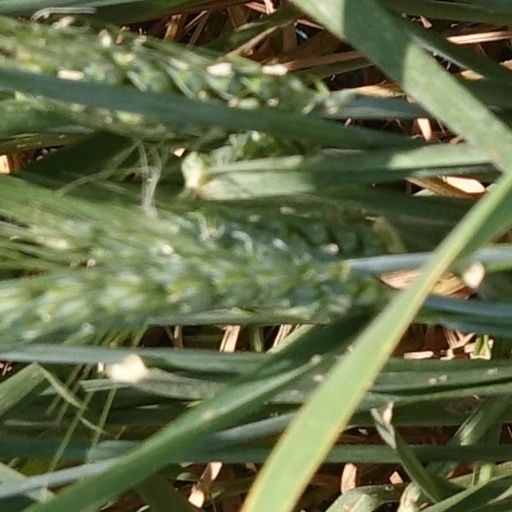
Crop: wheat